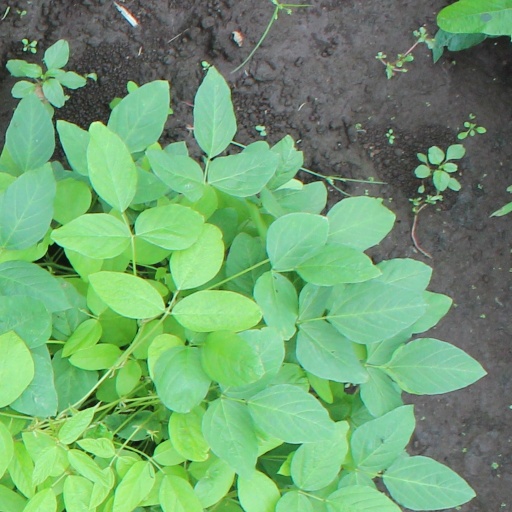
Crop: soybean